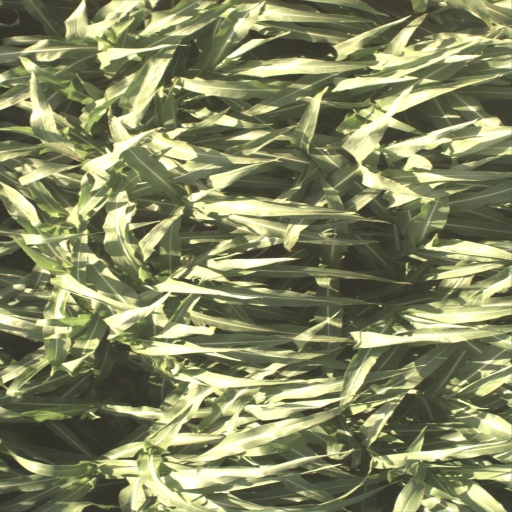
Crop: sorghum